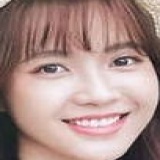
ca sĩ Jang Mi